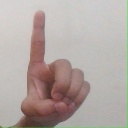
अक्षर: ड